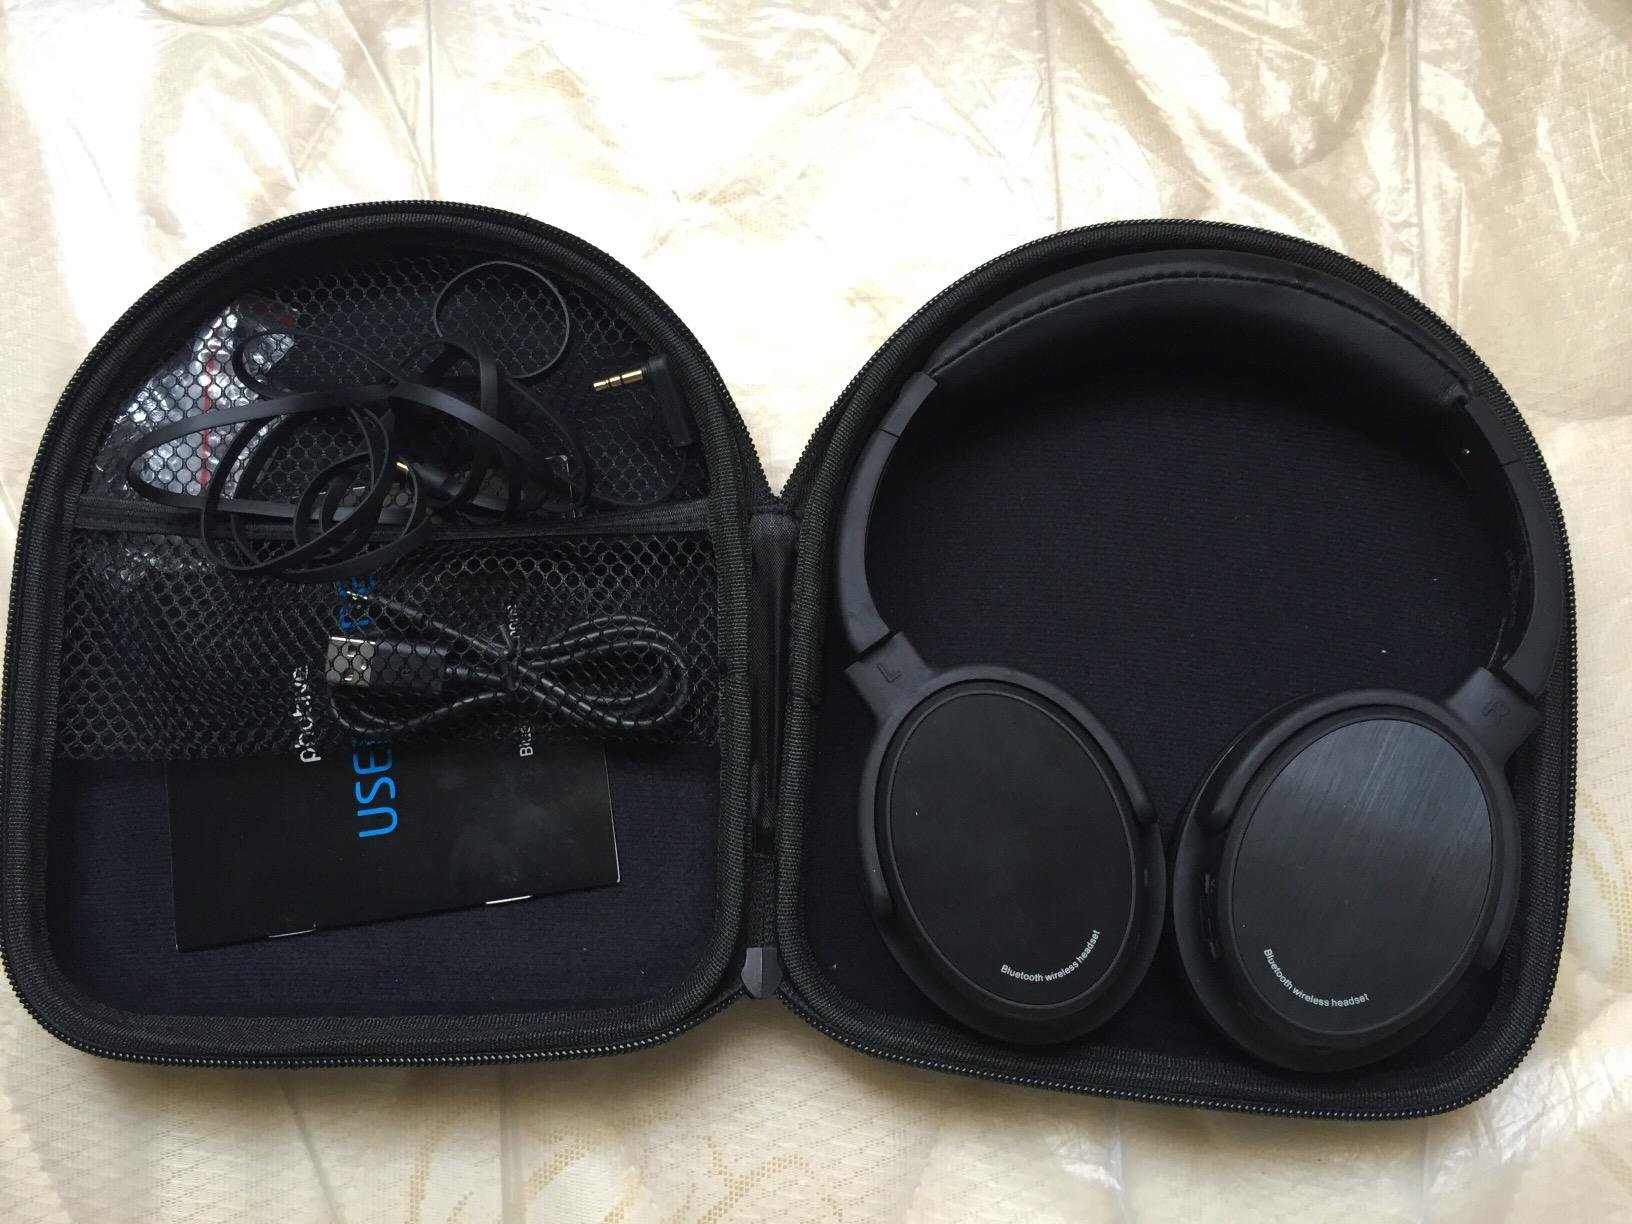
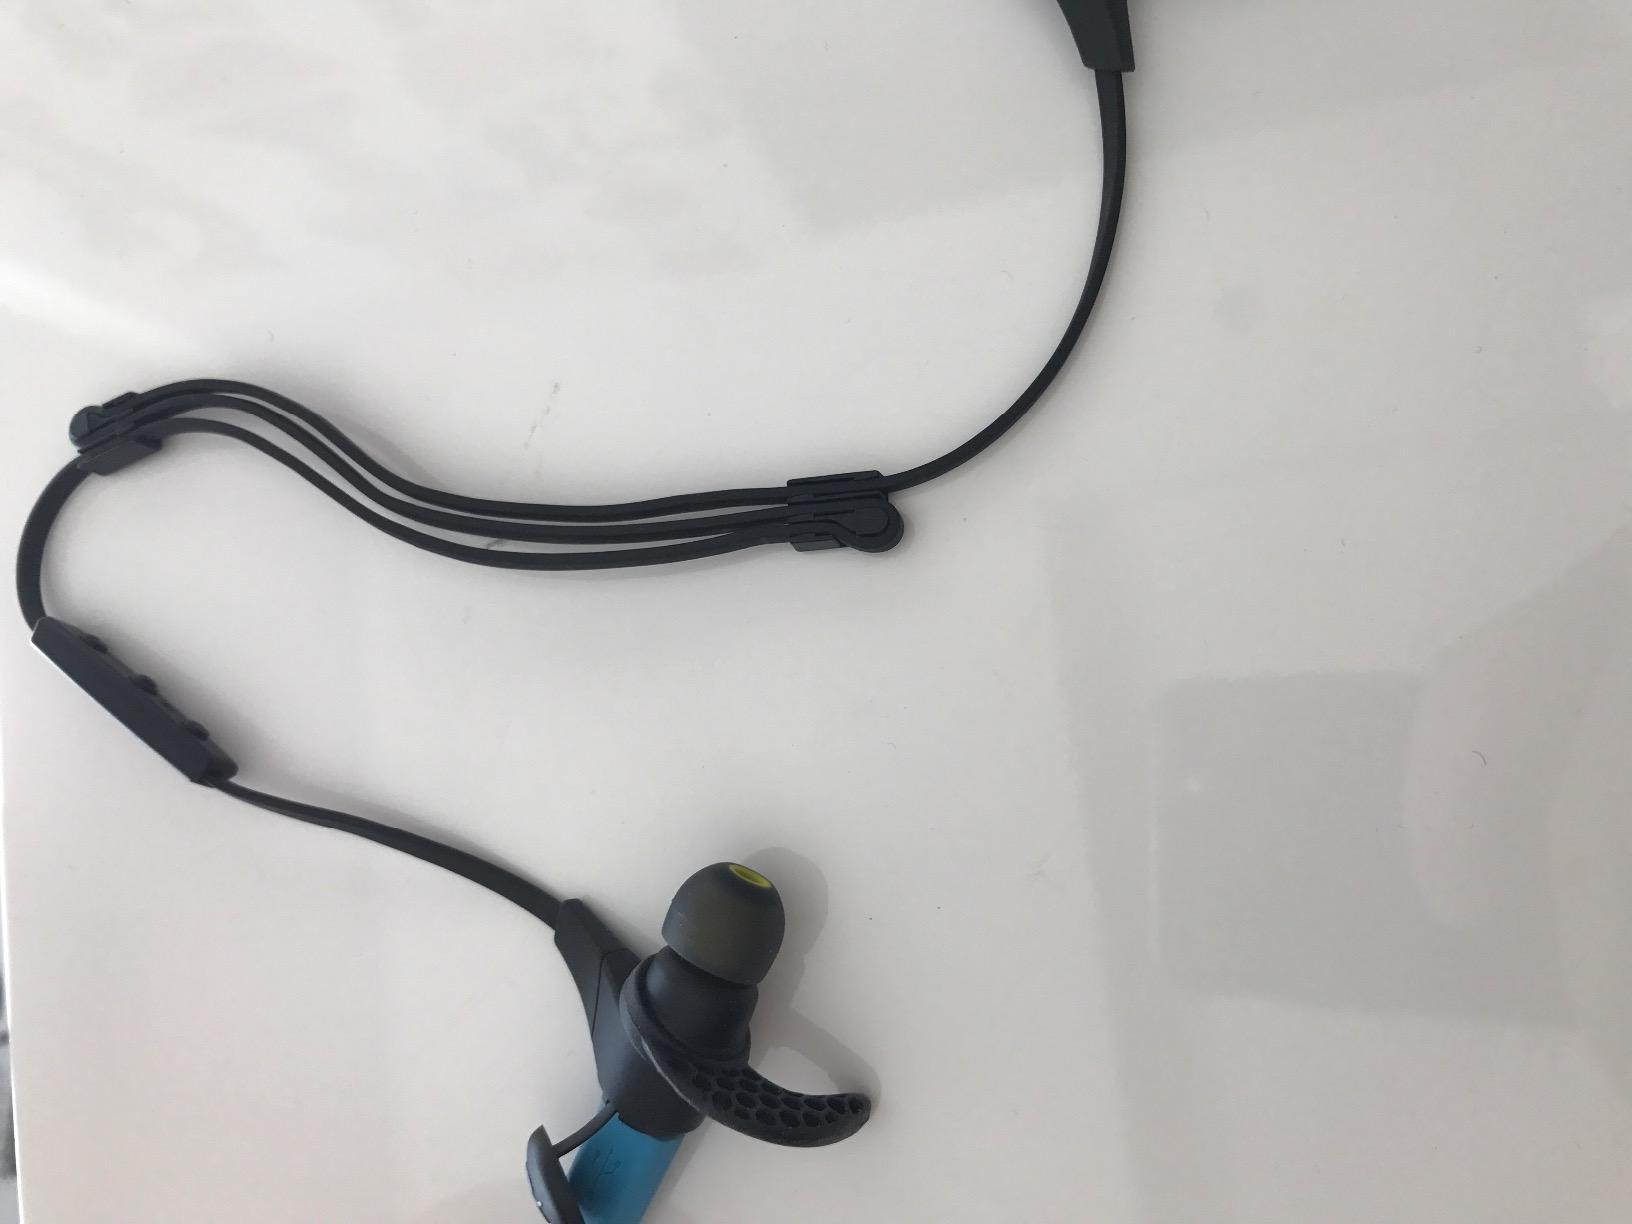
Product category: headphones
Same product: no